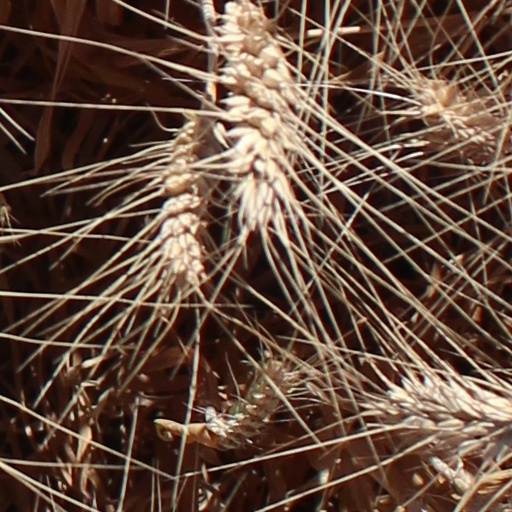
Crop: wheat